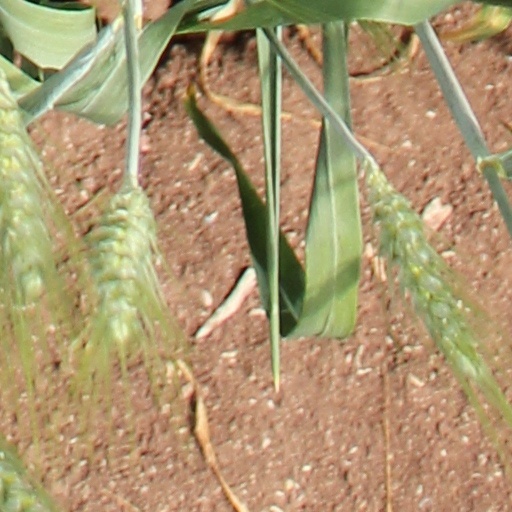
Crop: wheat